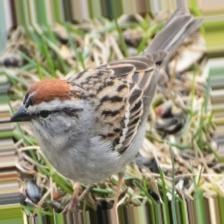
Species: CHIPPING SPARROW
Scientific name: SPIZELLA PASSERINA